Communist Party of Great Britain

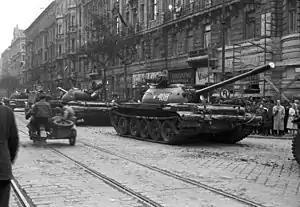
Red Army T-54 tanks in Budapest, 1956.

In 1951, the party issued a programme, "The British Road to Socialism" (officially adopted at the 22nd Congress in April 1952), which explicitly advocated the possibility of a peaceful transition to socialism – but only after it had been personally approved by Joseph Stalin himself, according to some historians. The BRS would remain the programme of the CPGB until its dissolution in 1991 albeit in amended form and today is the programme of the breakaway Communist Party of Britain.